Luigi Molinari

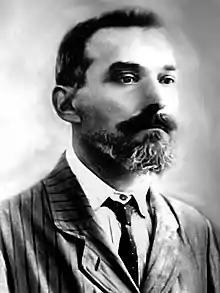

Luigi Molinari (1866–1918) was an Italian anarchist, journalist, and lawyer known for publishing the libertarian periodical "L’Università popolare" and for his support for Ferrer Modern Schools in Italy.